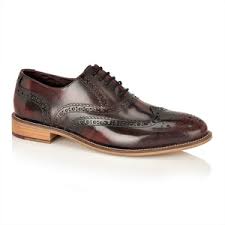
Label: Brogue